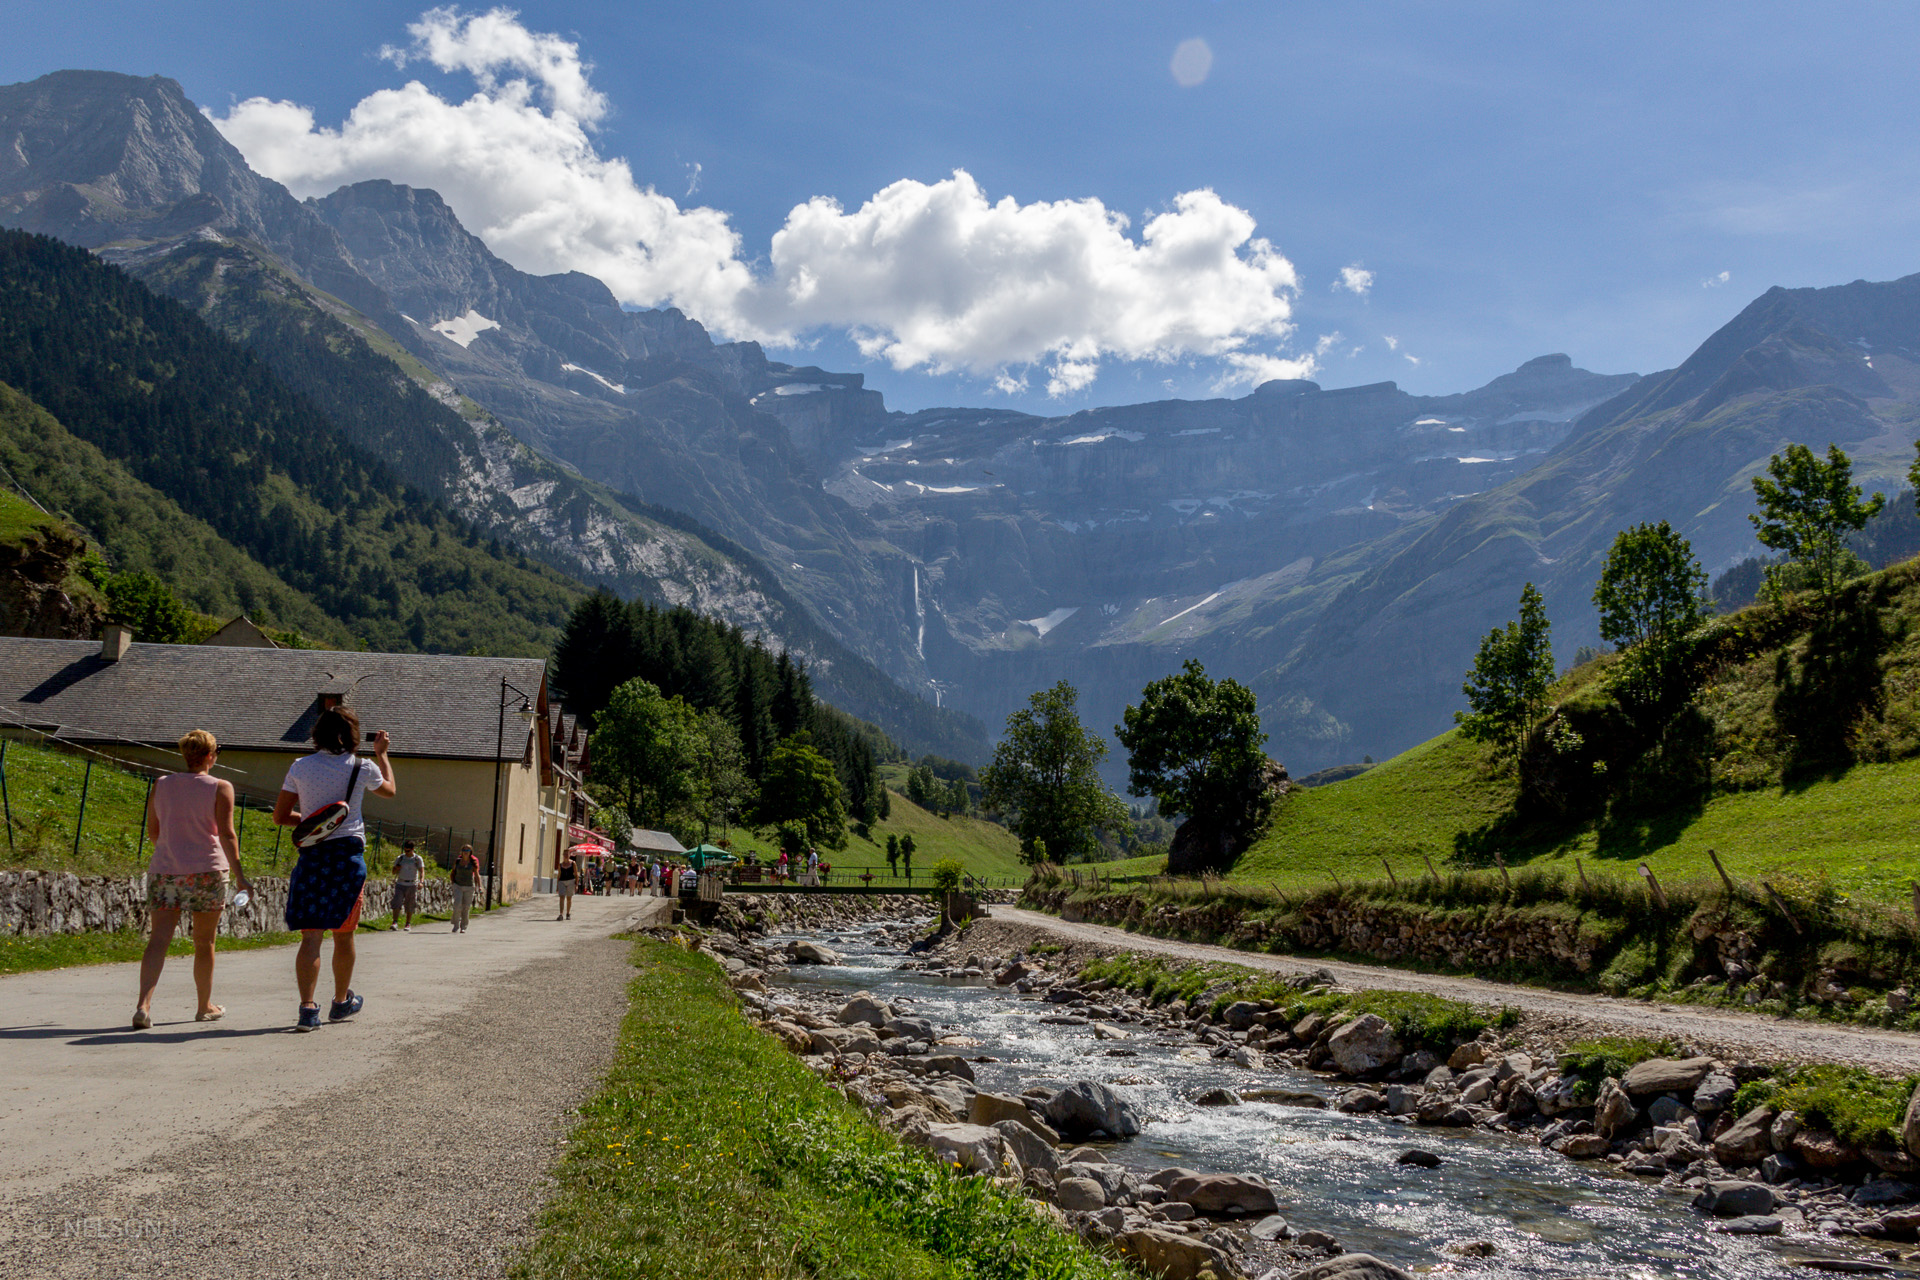
beach, landscape, water, nature, walking, mountain, light, people, girl, woman, sunset, hiking, white, street, night, camera, photography, meadow, flower, adventure, city, urban, film, valley, mountain range, photo, vacation, travel, explore, portrait, food, cat, nyc, macro, show, canon, holiday, professional, nikon, black, garden, trip, football, highland, ridge, flowers, photos, flickr, bw, blackandwhite, family, candid, hdr, best, fun, friends, alps, hot, party, plateau, new, famous, interesting, test, most, popular, search, pirineus, ferias, gavarnie, landform, mountain pass, geographical feature, mountainous landforms